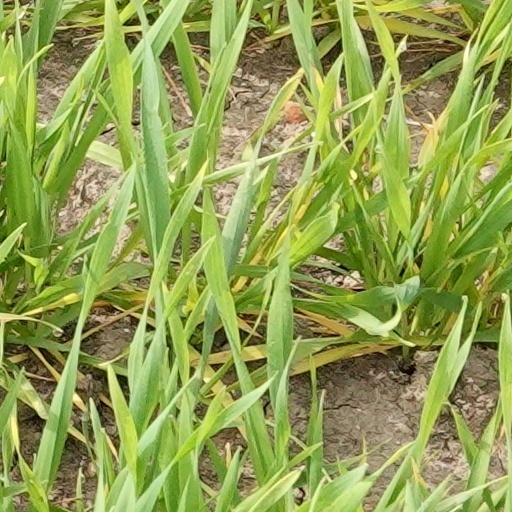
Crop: wheat